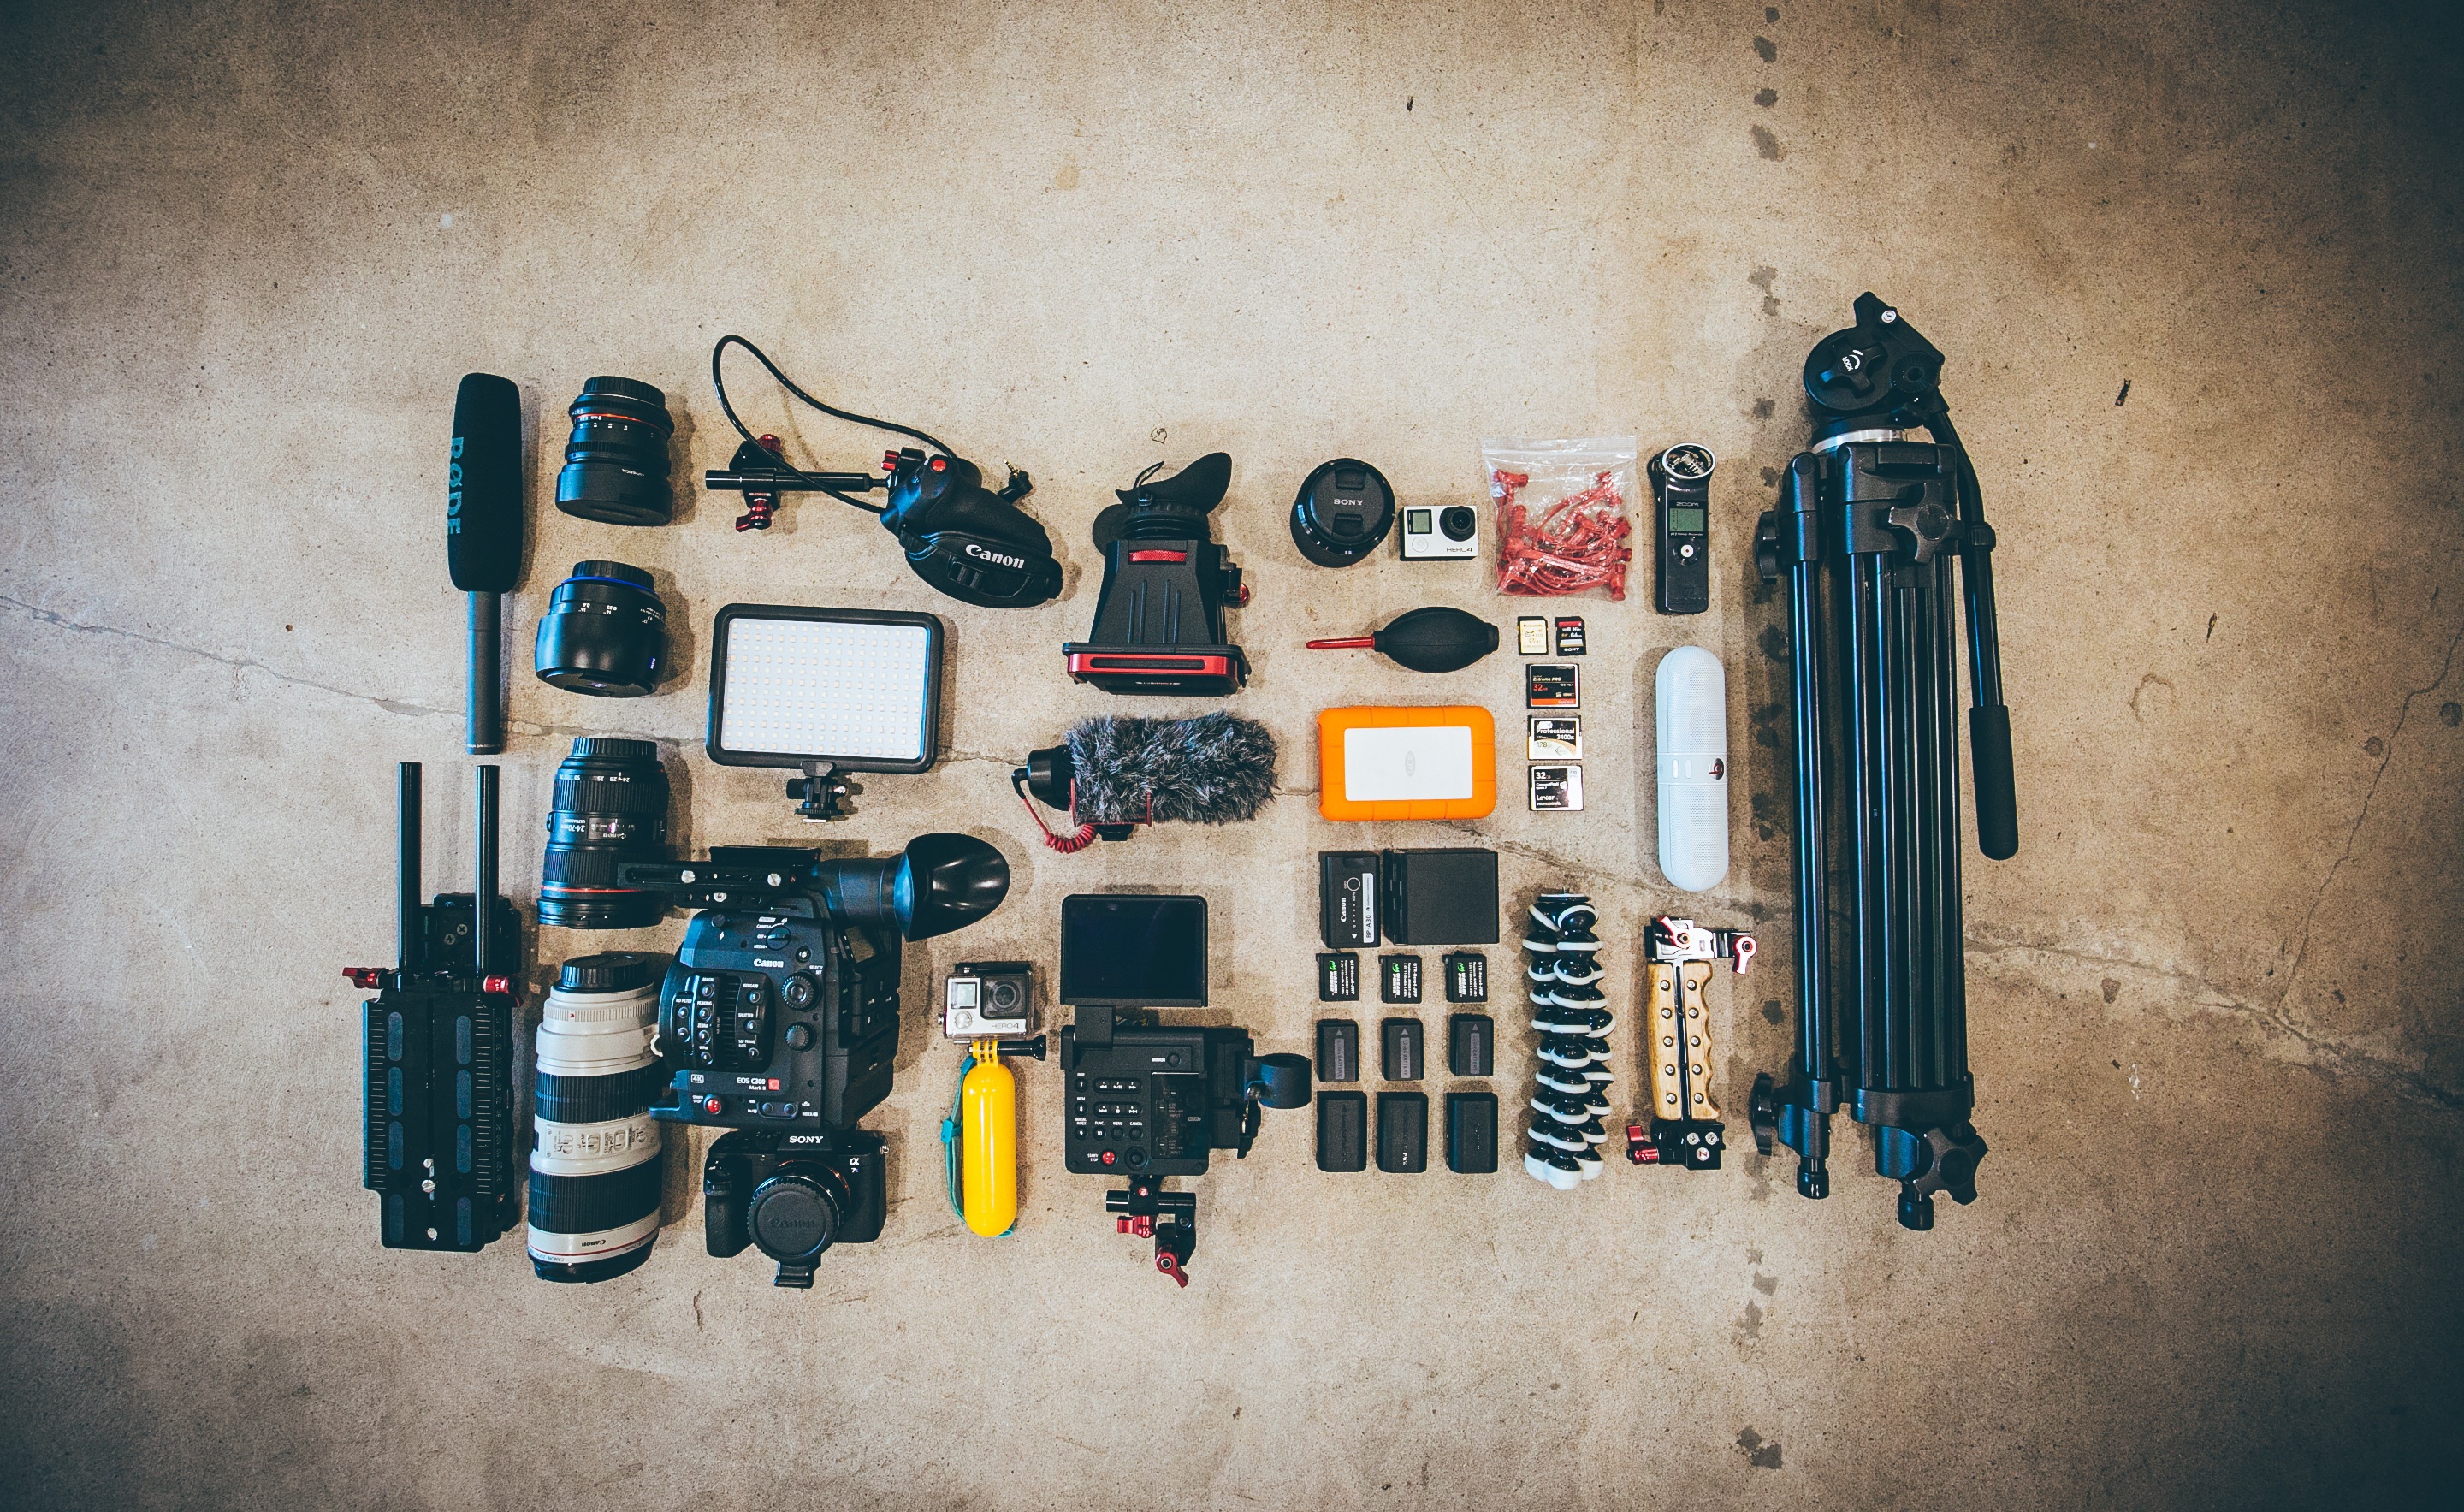
accessories, adventure, camera, cc0, device, image, lens, photo, photographer, photography, pic, picture, portrait, shot, snap shoot, snapshot, viewer